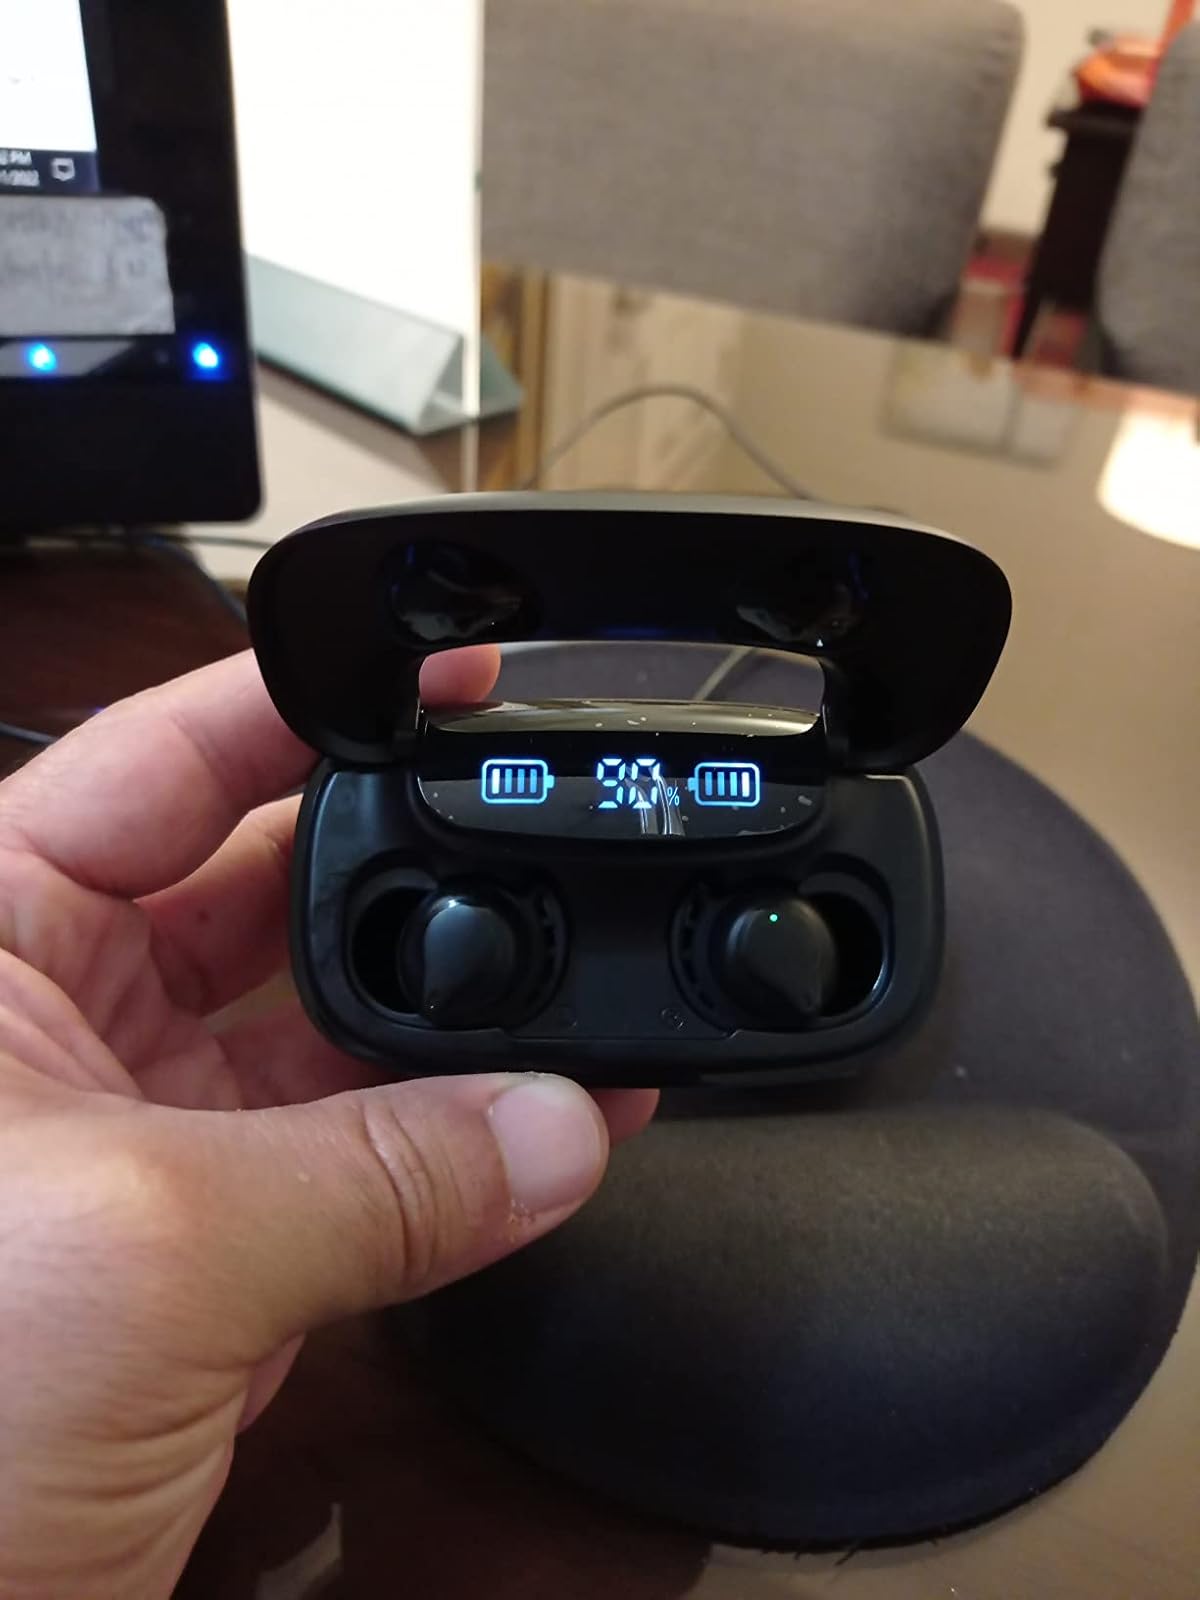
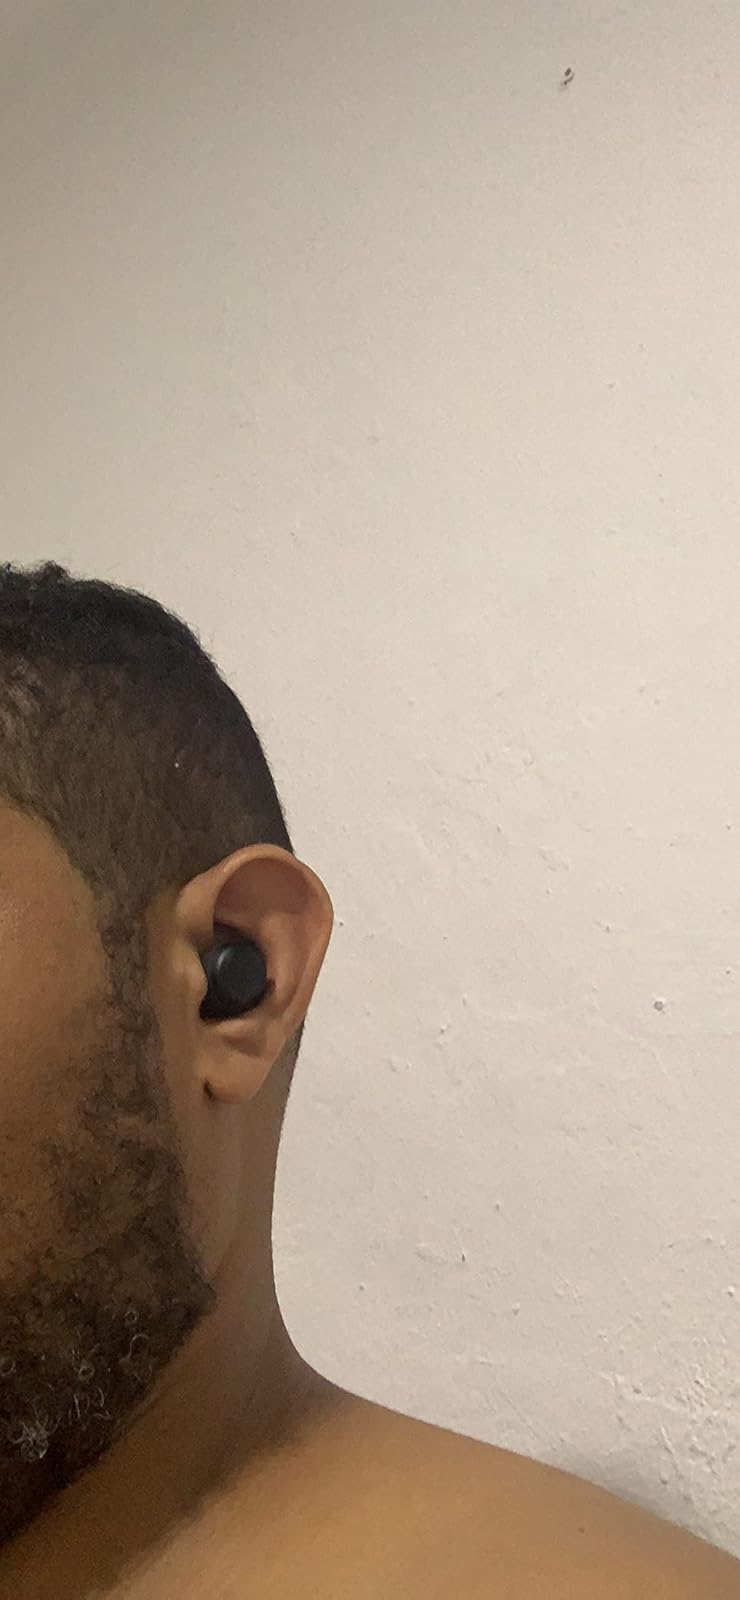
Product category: earbuds
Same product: yes